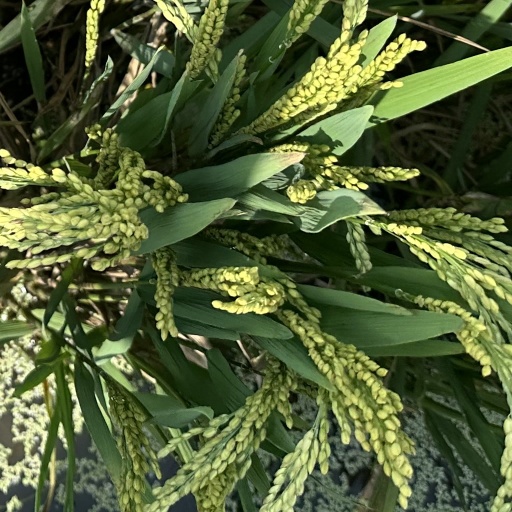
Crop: rice